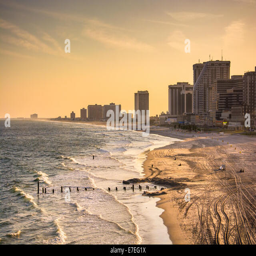
view of the beach and skyline